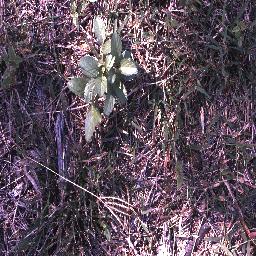
Label: snake_weed